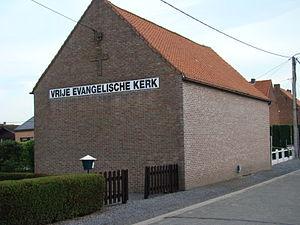
Oostrozebeke (Flandre occidentale, Belgique) Vrije Evangelische gemeente (Protestantism)
Le protestantisme est la troisième religion pratiquée en Belgique. Les protestants, présents en Belgique depuis la Réforme, ont joué un rôle important dans le développement du pays en matière politique, économique et sociale. Depuis 2003, l'État belge reconnaît comme représentant du protestantisme belge le Conseil administratif du Culte protestant et évangélique qui est composé de deux branches :